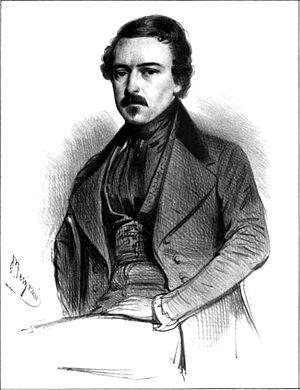
Joseph-Philippe Simon dit Lockroy est un acteur et dramaturge français né à Turin le 17 février 1803 et mort à Paris le 19 janvier 1891.